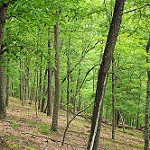
Label: forest